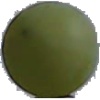
Label: Grape White 4